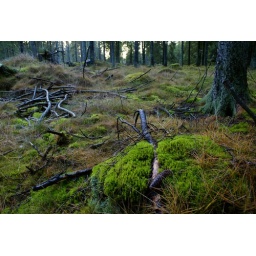
Mossy forest floor in Bremhults, near Boras